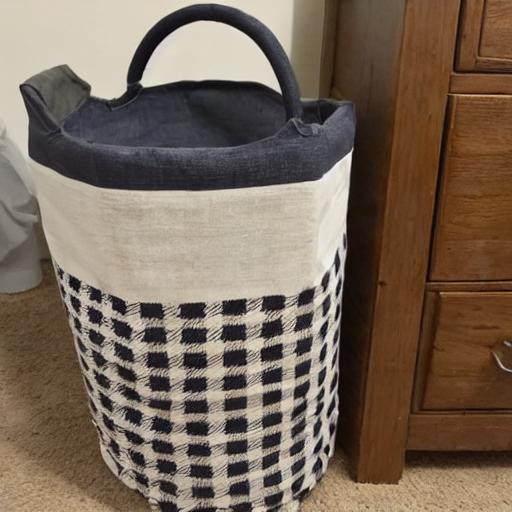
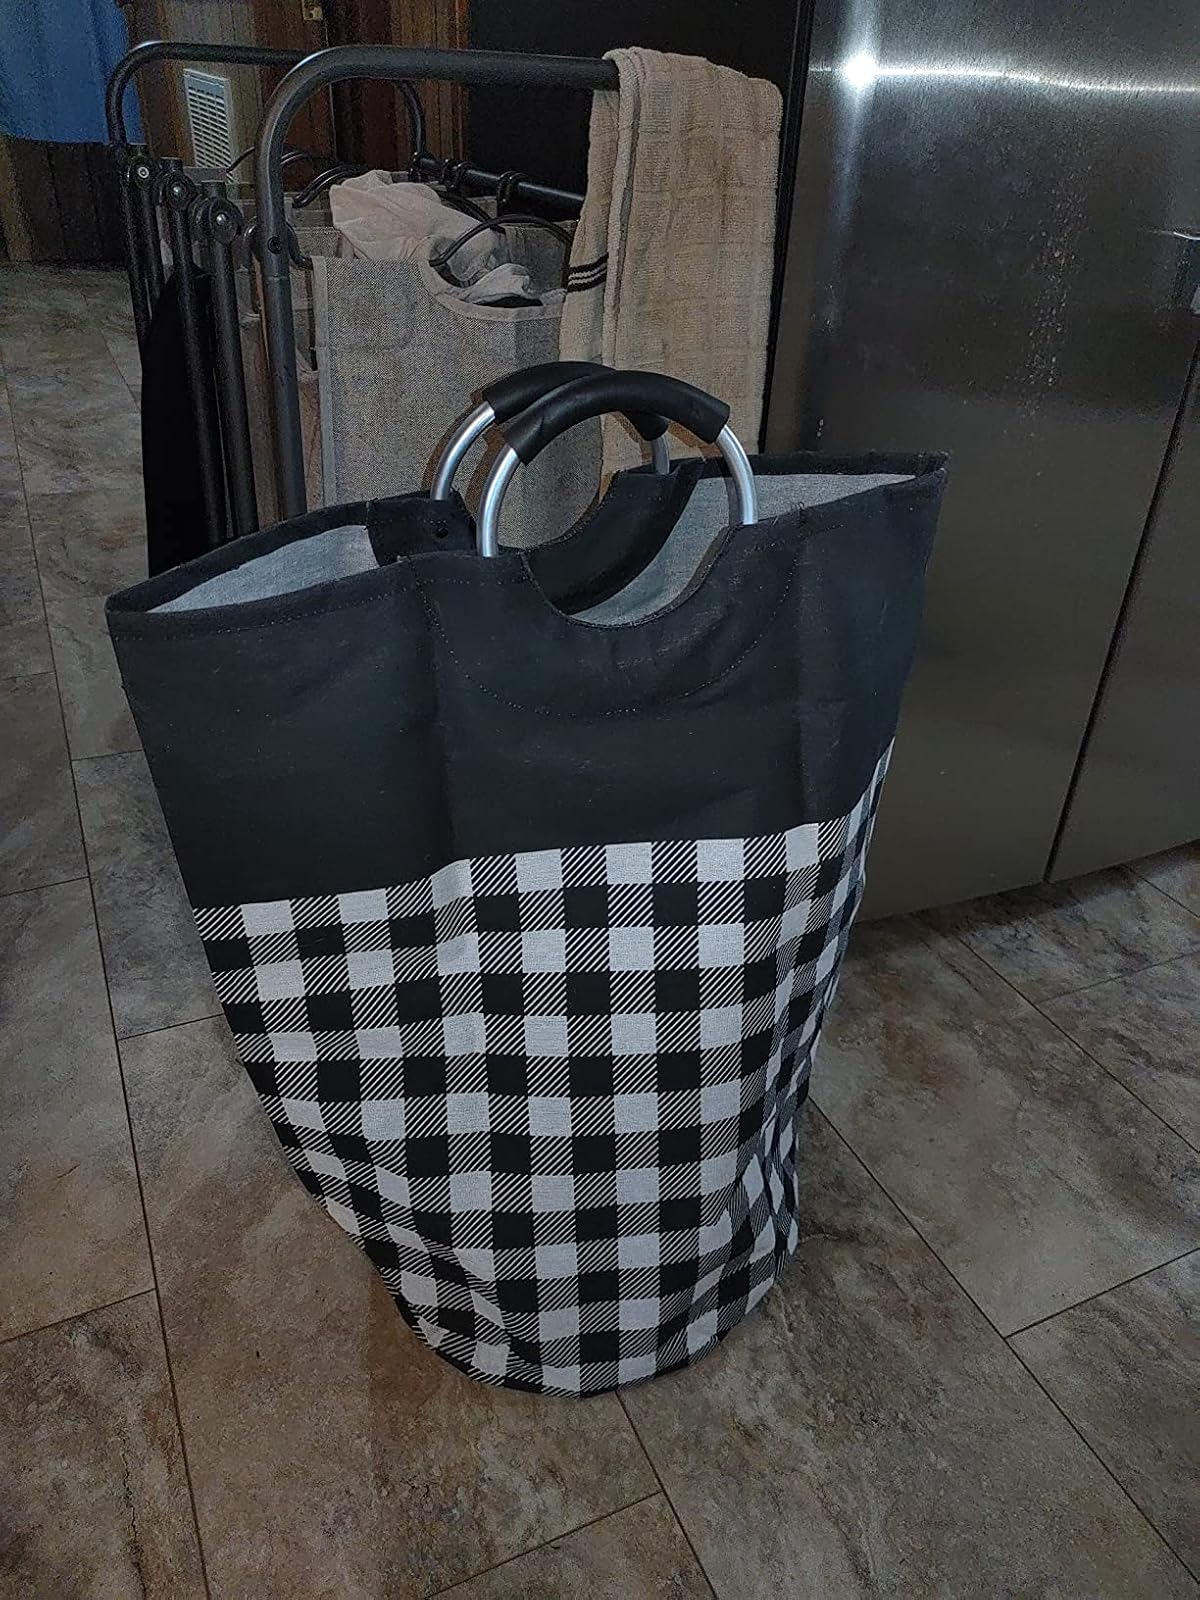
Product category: items_hamper
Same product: no